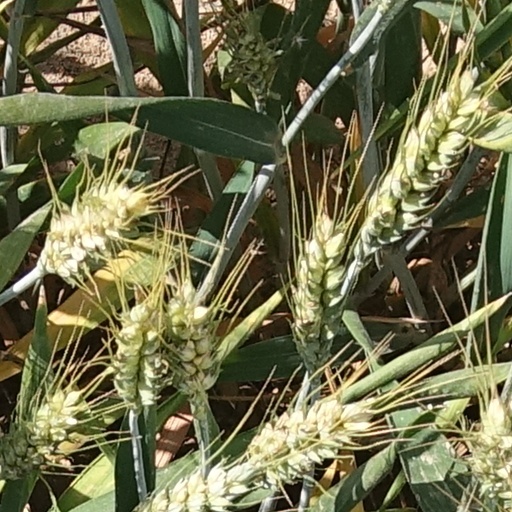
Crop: wheat